Ouray (Ute leader)

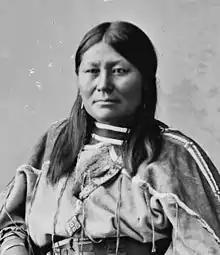
Chipeta

Around 1866, there were some Native Americans who had stolen livestock and otherwise upset new settlers. Following an uprising by Chief Kaniatse, Colonel Kit Carson successfully negotiated a treaty with the Ouray and other Ute leaders in 1867. In the meantime, the government became interested in obtaining some more Ute land. Since the government had not lived up to its agreement to provide provisions for the winter months, Ouray was reluctant to give the government more land. Many Native Americans, though, were "in dire straits" and he agreed to be part of a delegation.